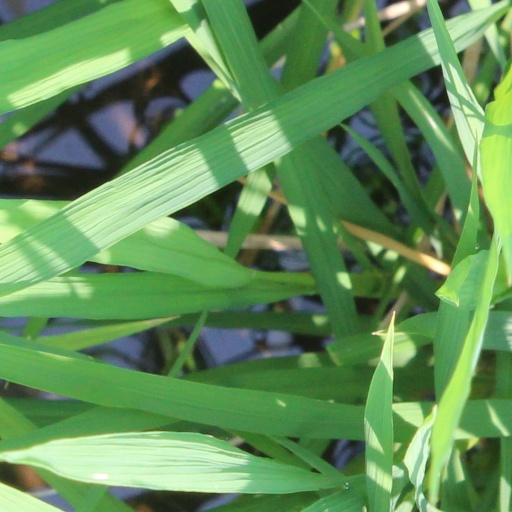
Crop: rice